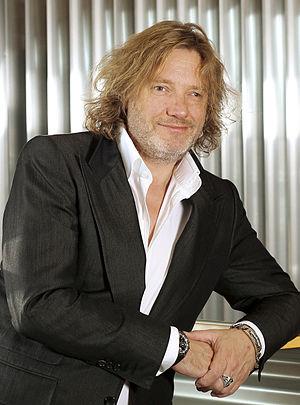
Bernd Luz est un artiste peintre et designer allemand. Son travail, souvent motivé par des commandes, se compose d’œuvres tantôt abstraites, tantôt figuratives.